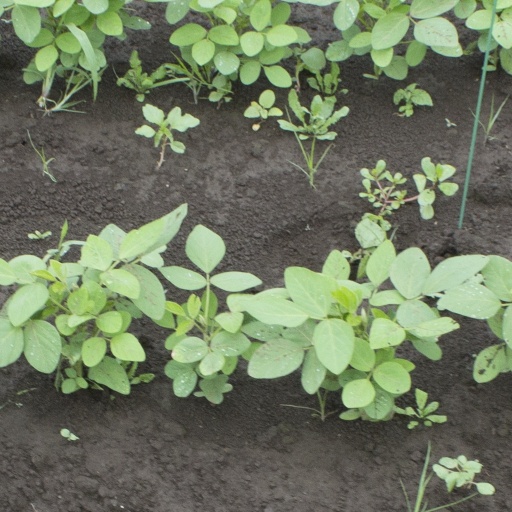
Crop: soybean